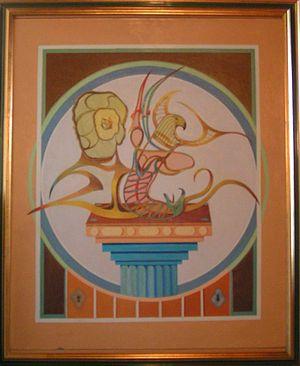
Peinture de William Girometti, peintre italien, sans titre (hommage à Pier Paolo Pasolini), 1980, peinture à l'huile, cm. 65x80, le tableau appartient à sa fille.